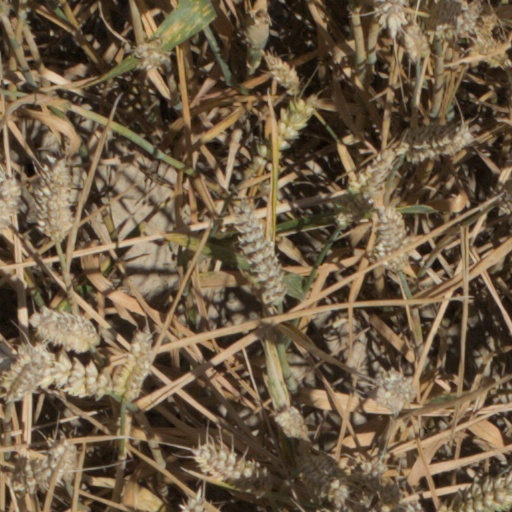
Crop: wheat